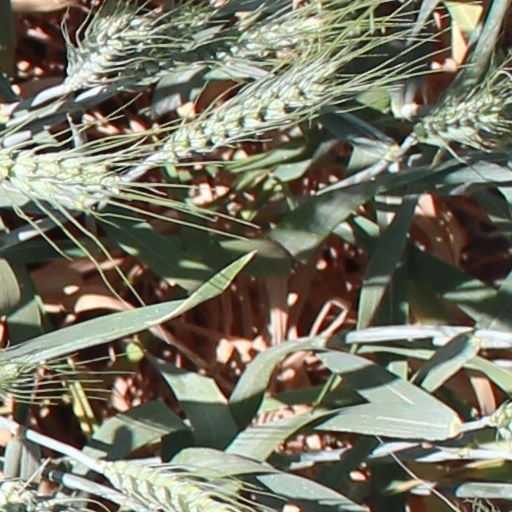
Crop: wheat